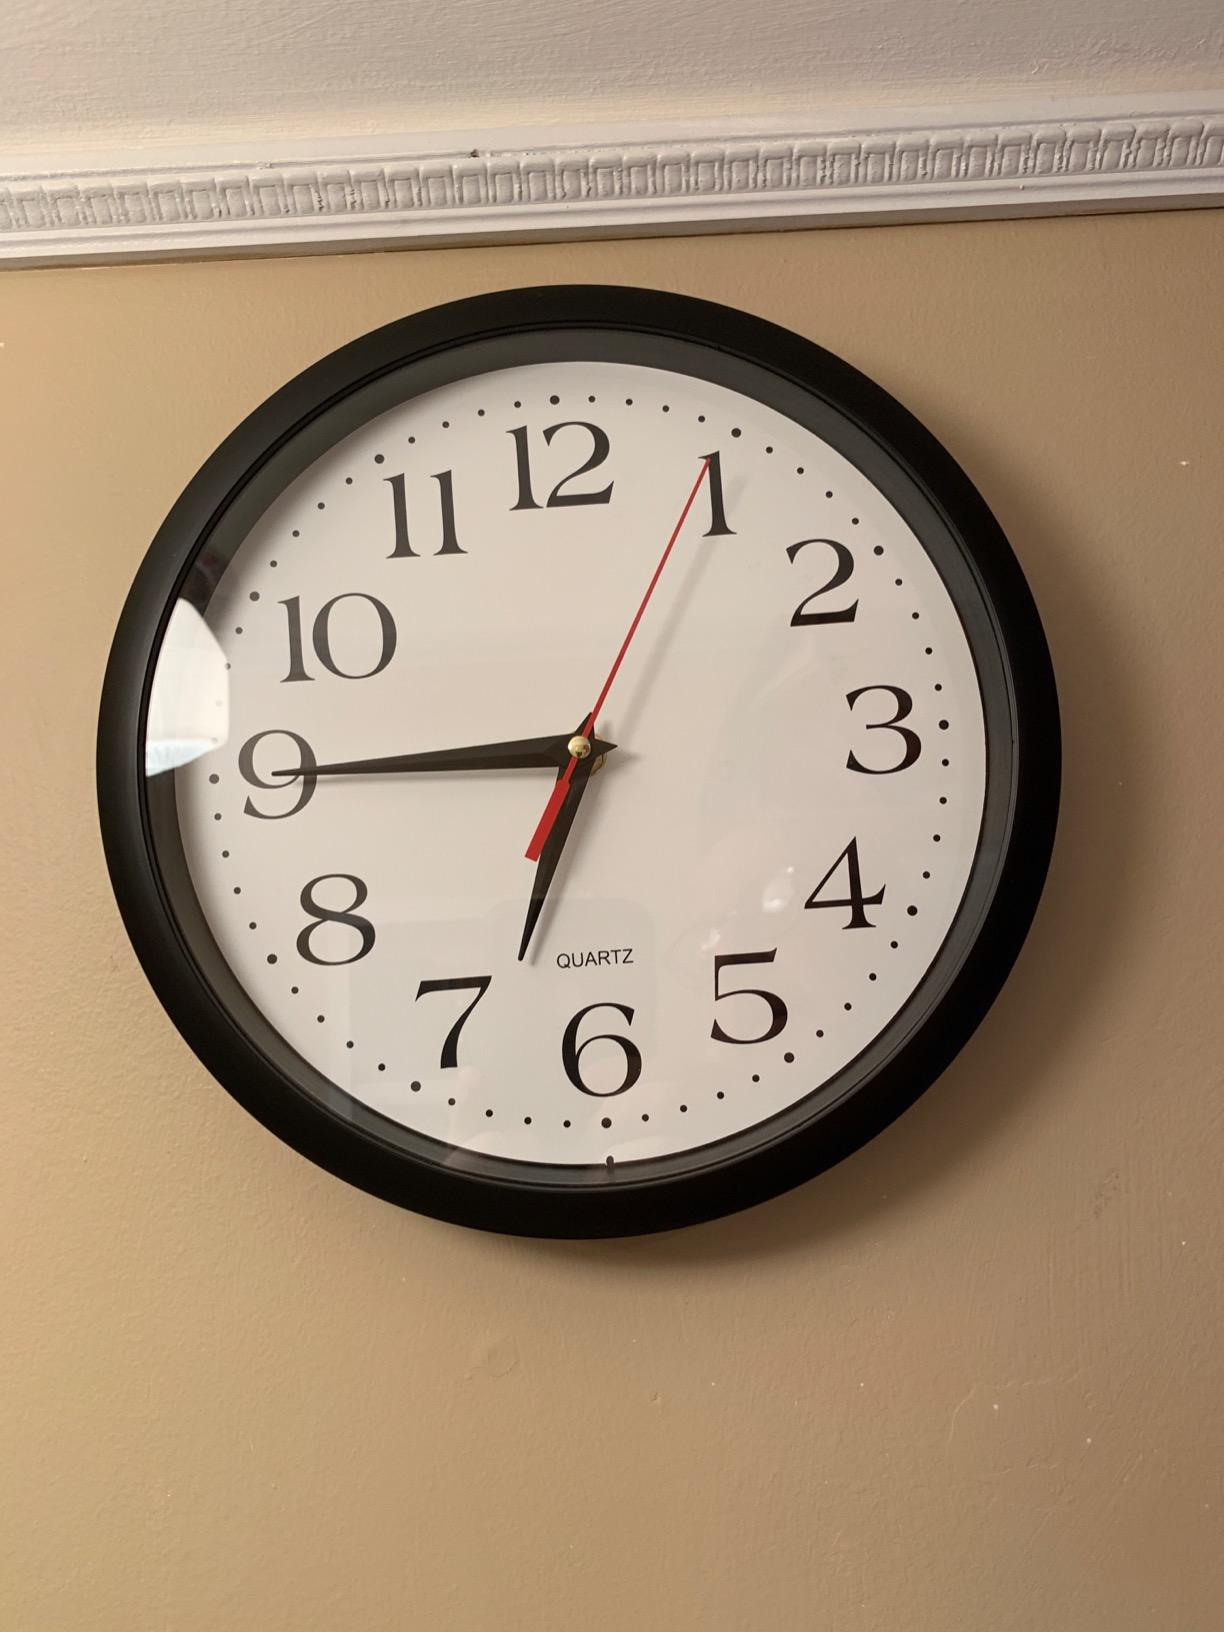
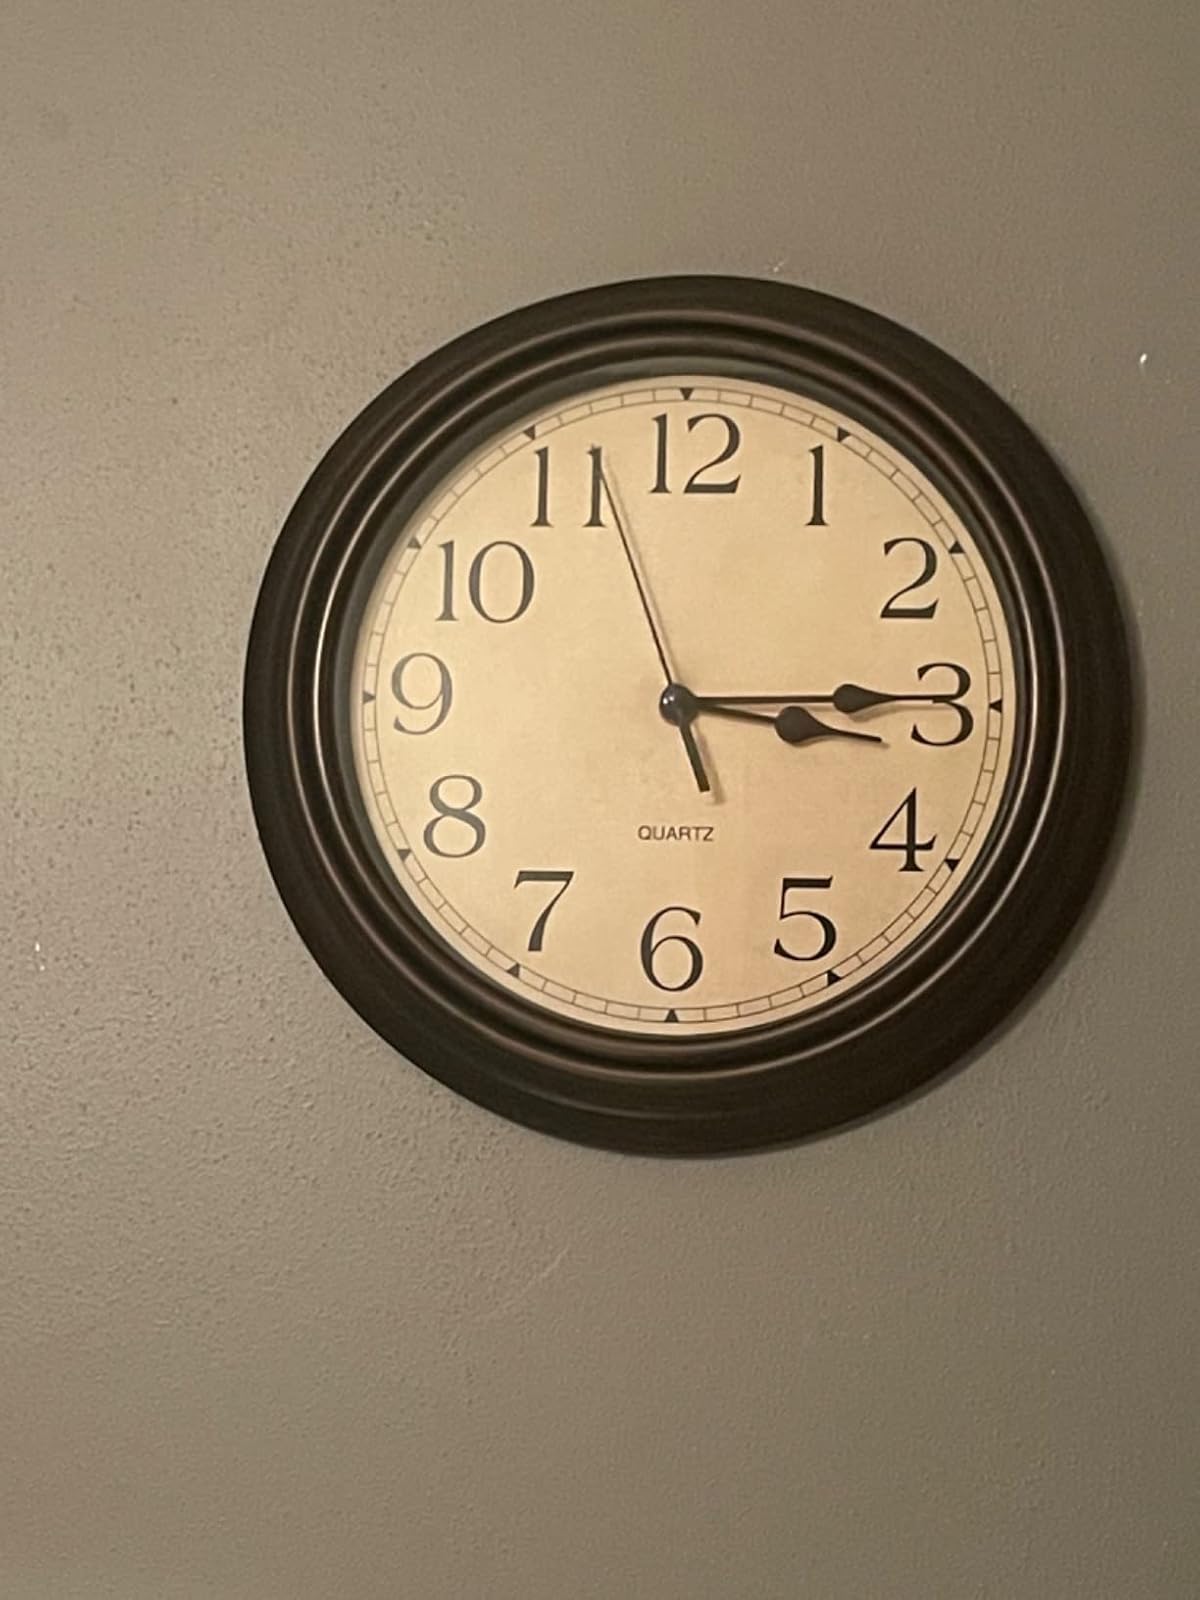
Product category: clock
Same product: no